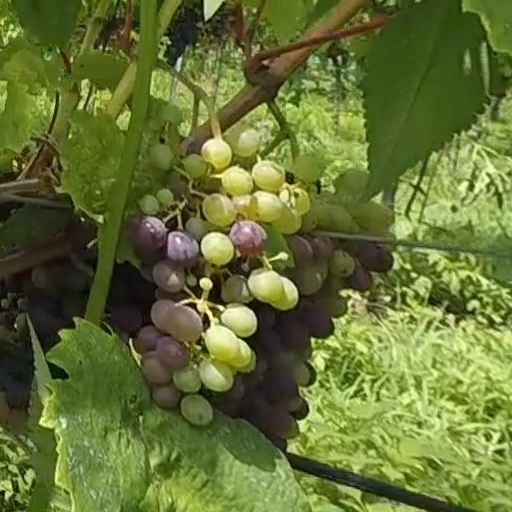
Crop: grape